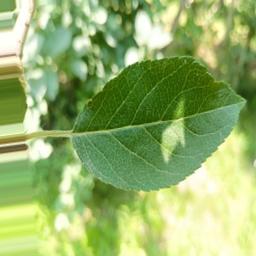
Label: Healthy